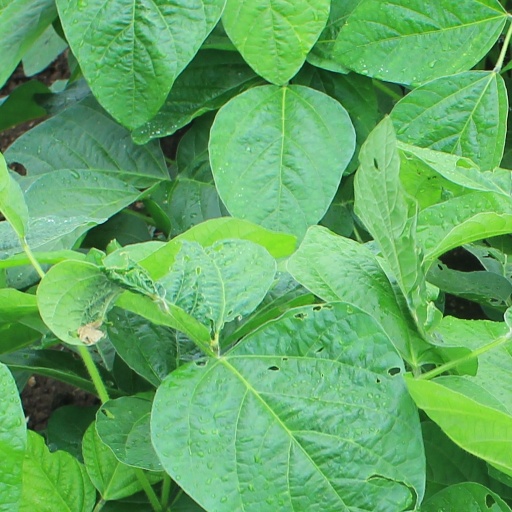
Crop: soybean